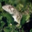
Label: lizard